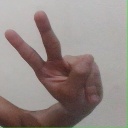
अक्षर: ऐ